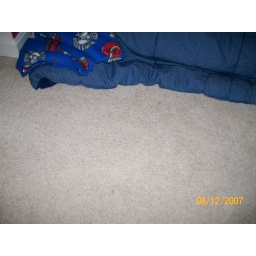
The floor by my bed